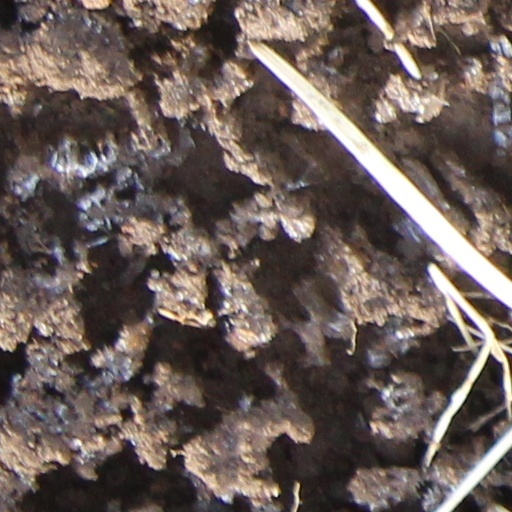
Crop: wheat